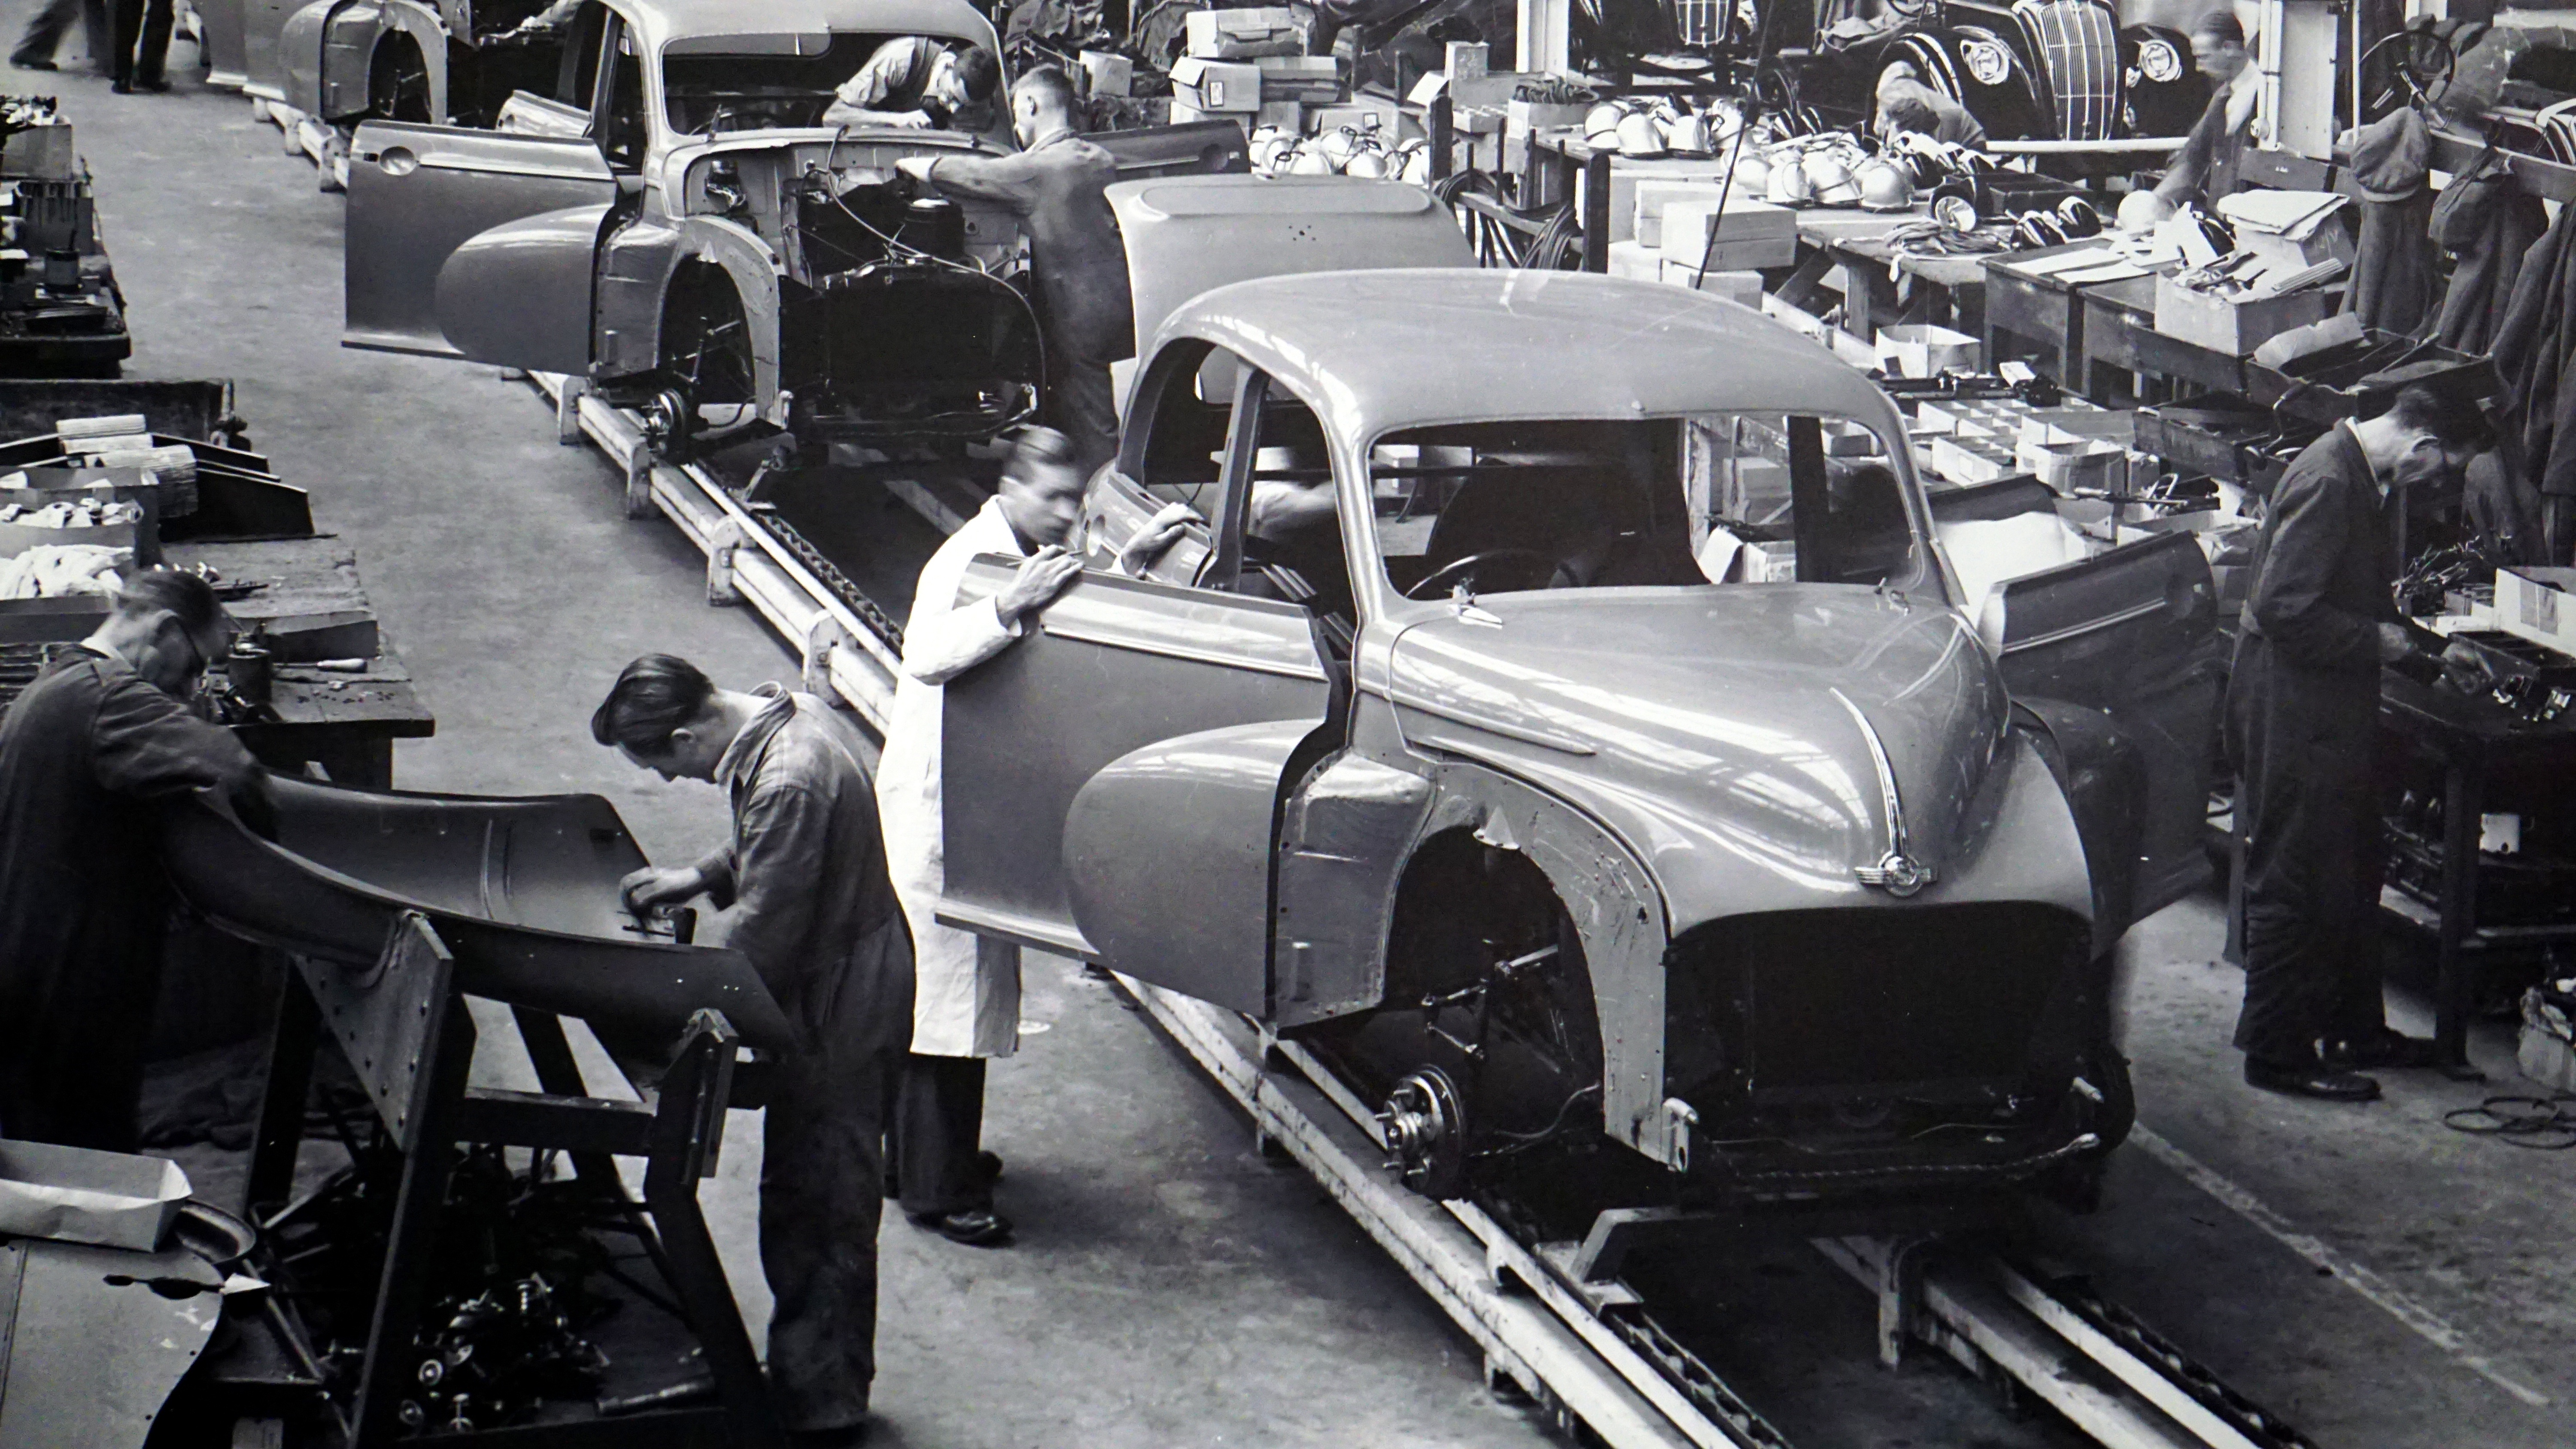
work, man, working, car, automobile, tool, workshop, transportation, construction, vehicle, equipment, metal, auto, industrial, machine, factory, industry, monochrome, motor vehicle, vintage car, manufacturing, worker, engineering, engine, safety, british, production, manufacture, labor, mechanic, engineer, laborer, workwear, protective, hot rod, auto show, manufacturing industry, land vehicle, automobile make, automotive design, luxury vehicle